Devrai

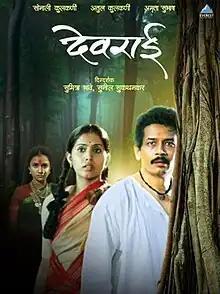

Devrai is a 2004 Indian Marathi film directed by filmmaker duo Sumitra Bhave–Sunil Sukthankar and produced by the Schizophrenia Awareness Association and K. S. Wani Memorial Trust. The film stars Atul Kulkarni, Sonali Kulkarni, Devika Daftardar, Tushar Dalvi, and Mohan Agashe and was released on 11 March 2004. The film's music is by Shrirang Umarani. It depicts a story of a man who has schizophrenia and is struggling to come to terms with his illness and the frustration of his helpless sister.